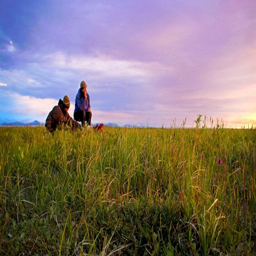
raster graphics editor software saves the sky from falling down